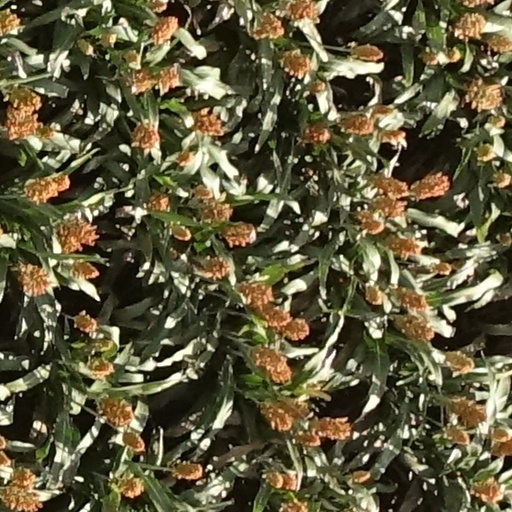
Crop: sorghum